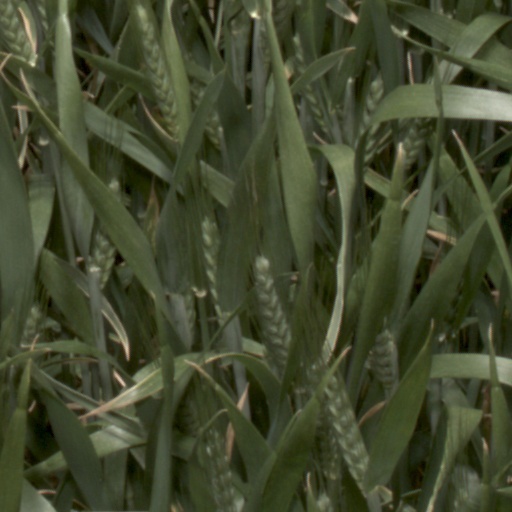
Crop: wheat